Jim Unger

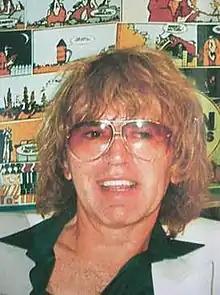

James Frederick Unger (21 January 1937 – 26 May 2012) was a British-born Canadian cartoonist, best known for his syndicated comic strip "Herman" which ran for 18 years in 600 newspapers in 25 countries.